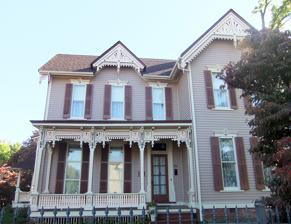
Building: Clarkson W. Freeman House
Country: United States of America
Year built: 1878
Historic house in Illinois, United States For other uses, see Freeman House (disambiguation) . United States historic place Clarkson W. Freeman House U.S. National Register of Historic Places Show map of Illinois Show map of the United States Location 704 W. Monroe St., Springfield, Illinois Coordinates 39°47′57″N 89°39′49″W / 39.79917°N 89.66361°W / 39.79917; -89.66361 Area less than one acre Built 1878 ( 1878 ) Architectural style Italianate NRHP reference No. 80001411 Added to NRHP September 29, 1980 The Clarkson W. Freeman House is a historic house located at 704 West Monroe Street in Springfield , Illinois . The house was built in 1878 for farmer and businessman Clarkson W. Freeman. The two-story house has an Italianate design with an L-shaped plan, an asymmetrical front porch, a bay window and bracketed cornice on the east side, and long, narrow windows with decorative heads. Ornate Carpenter Gothic trim decorates the top of the porch and gables, including the false gable above the porch; no other house in Springfield has trim with the same level of detail. The house was added to the National Register of Historic Places on September 29, 1980. References